Johann Kaspar Hechtel

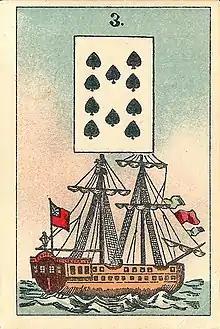
The No.3 Card ("The Ship") from a Lenormand Deck. 1842 Edition, printed c.1890 in Germany

In the mid 19th century, after the death of the famous French fortune-teller Marie Anne Lenormand, Lenormand's name was used on several cartomancy decks, including a deck of 36 illustrated cards known as the Petit Lenormand or simply Lenormand cards still used extensively today. The 36 card Lenormand deck is modeled on a deck of cards published around 1799 as part of "Das Spiel der Hoffnung" ("The Game of Hope"), a game of chance designed by Hechtel which was still being advertised in 1820. So-called Lenormand decks have the same card numbering, primary symbols and playing card associations as the cards in Hechtel's "Das Spiel der Hoffnung" game. Some examples of the game are included in an extensive collection of playing cards bequeathed to the British Museum by Lady Charlotte Schreiber. "Das Spiel der Hoffnung" is listed among Hechtel's works in an advertisement by publisher Gustav Philipp Jakob Bieling of Nuremberg dated 1799.